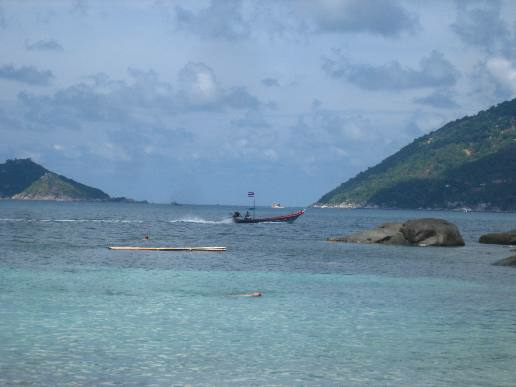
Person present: No